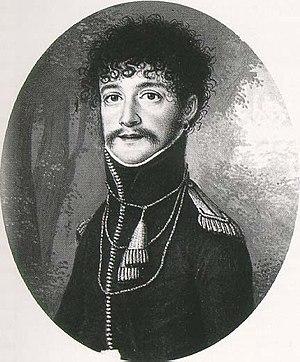
L’élection au trône de Grèce de 1822-1832 commence peu de temps après le déclenchement de la Guerre d'indépendance grecque contre l’Empire ottoman et se termine deux ans après la reconnaissance internationale de l’indépendance du pays. Elle est en grande partie liée à l'intervention des grandes puissances européennes dans le conflit opposant les patriotes grecs à leur ancien maître ottoman.
Paul-Charles Henri Frédéric Auguste de Wurtemberg, né le 19 janvier 1785 à Saint-Pétersbourg et mort le 16 avril 1852 Paris était duc de Wurtemberg.